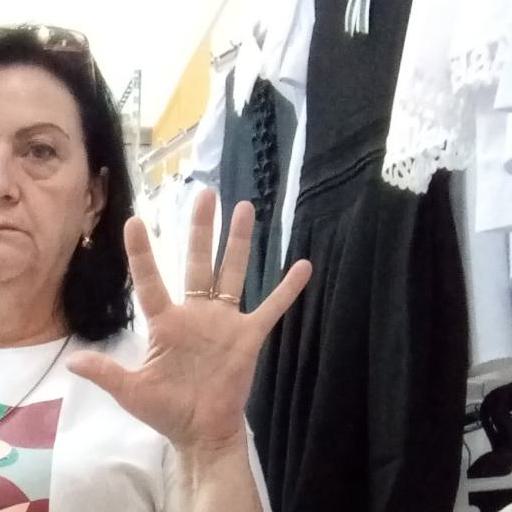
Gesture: palm